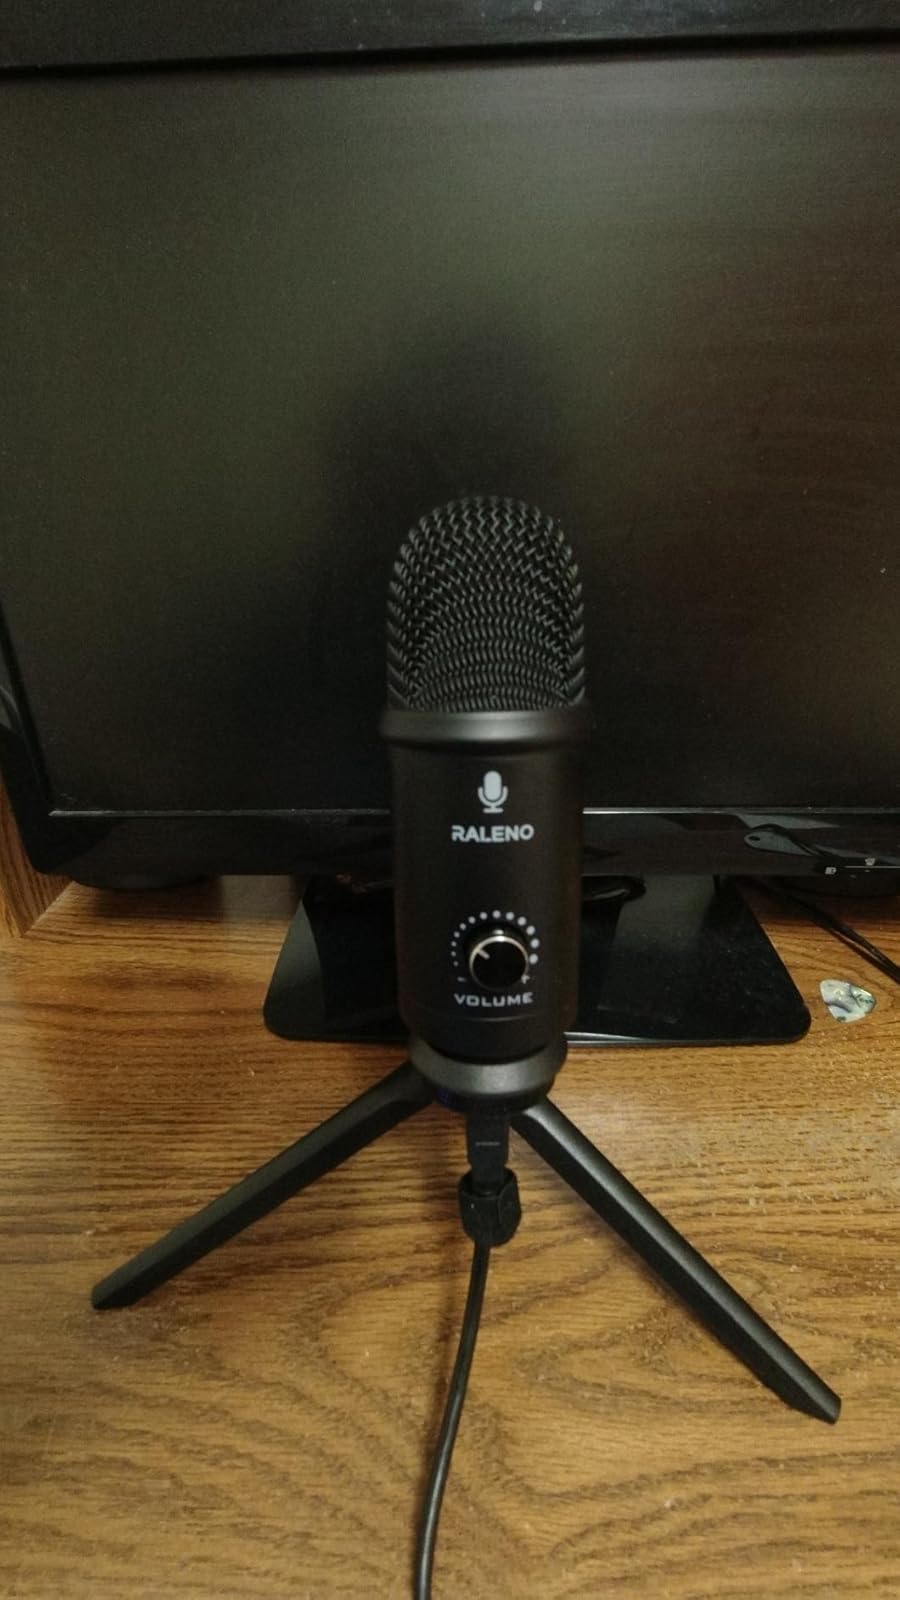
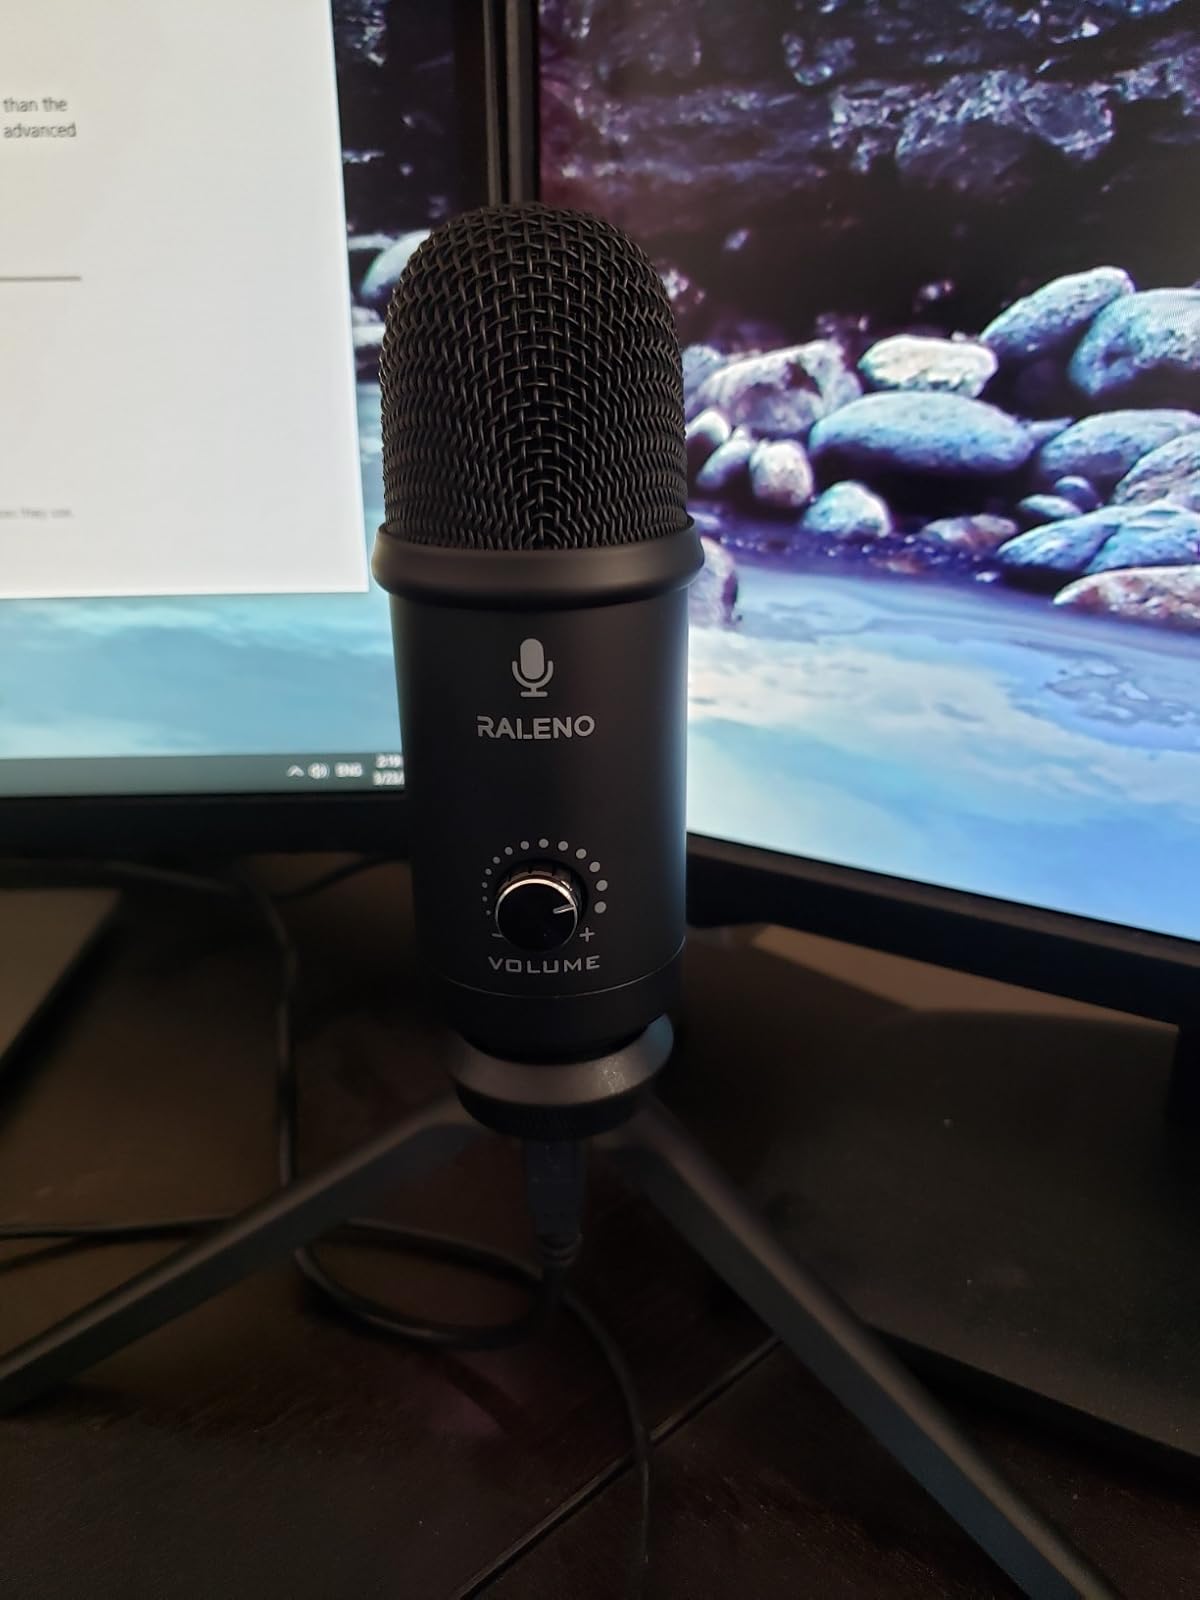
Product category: microphone
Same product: yes